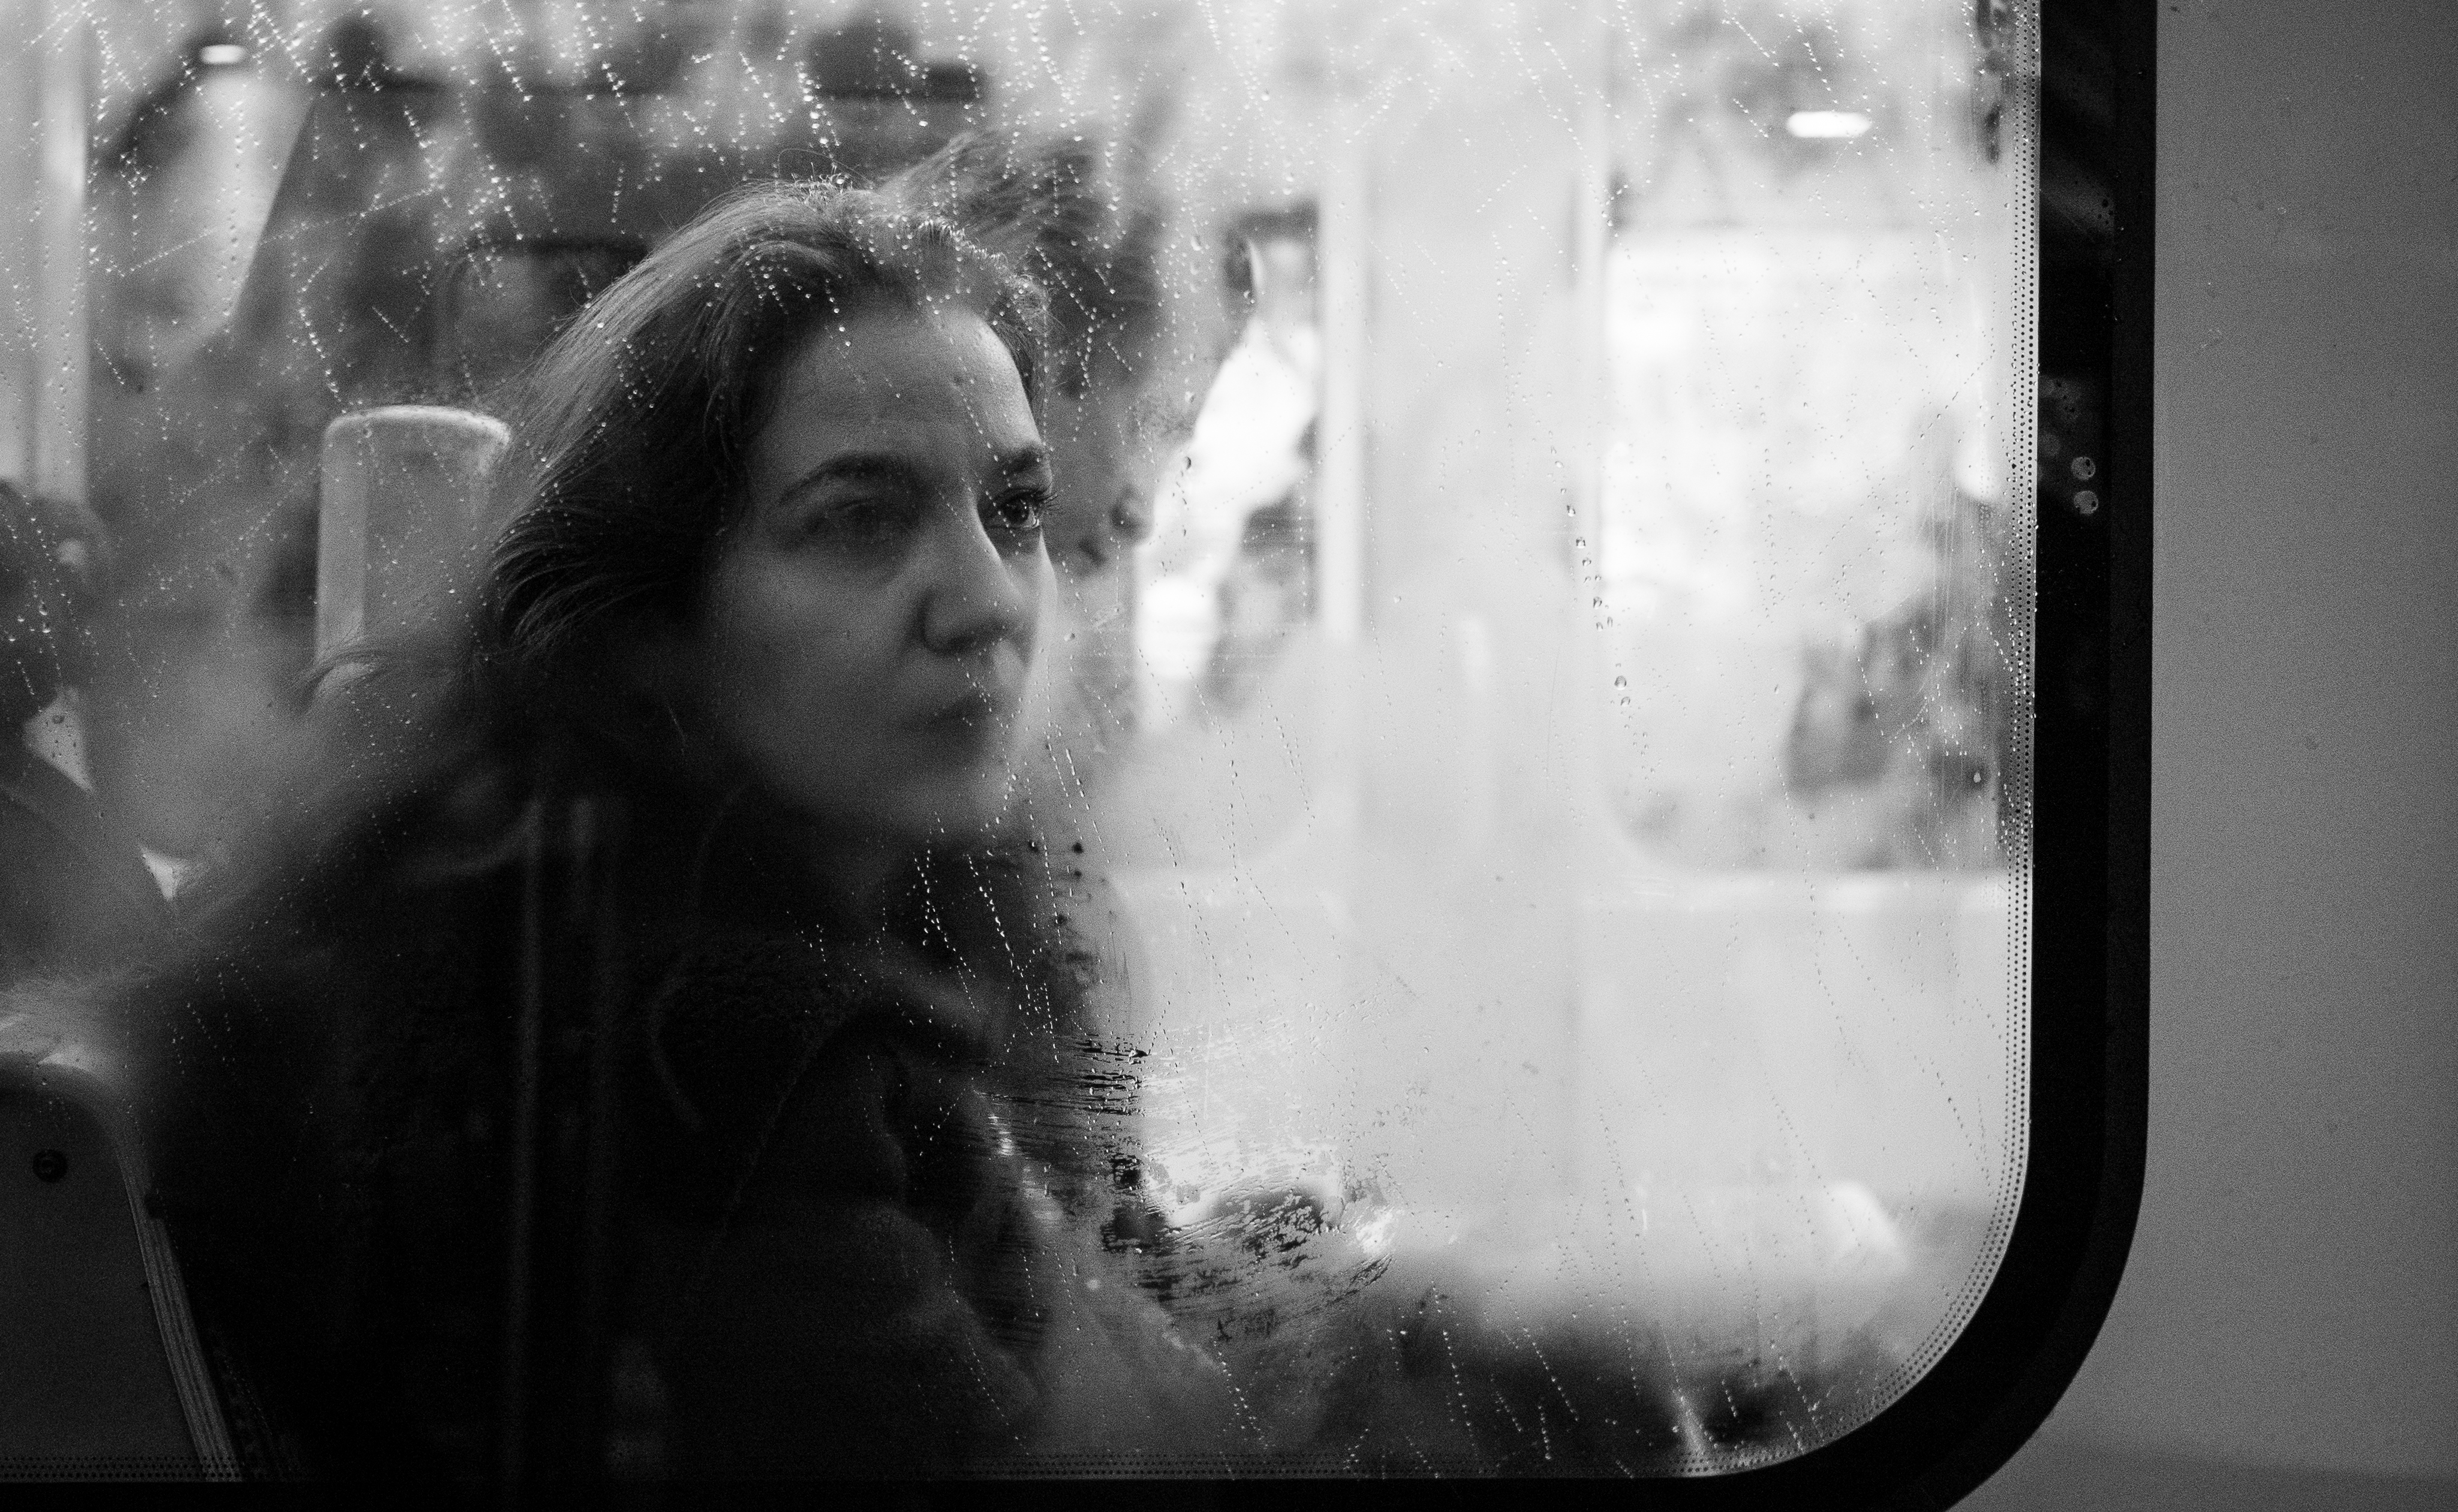
light, black and white, white, street, photography, portrait, darkness, black, monochrome, streetphotography, flickr, thomas, olympus, photograph, omd, image, fuji, leica, emotion, monochrom, leuthard, hcb, thomasleuthard, monochrome photography, film noir